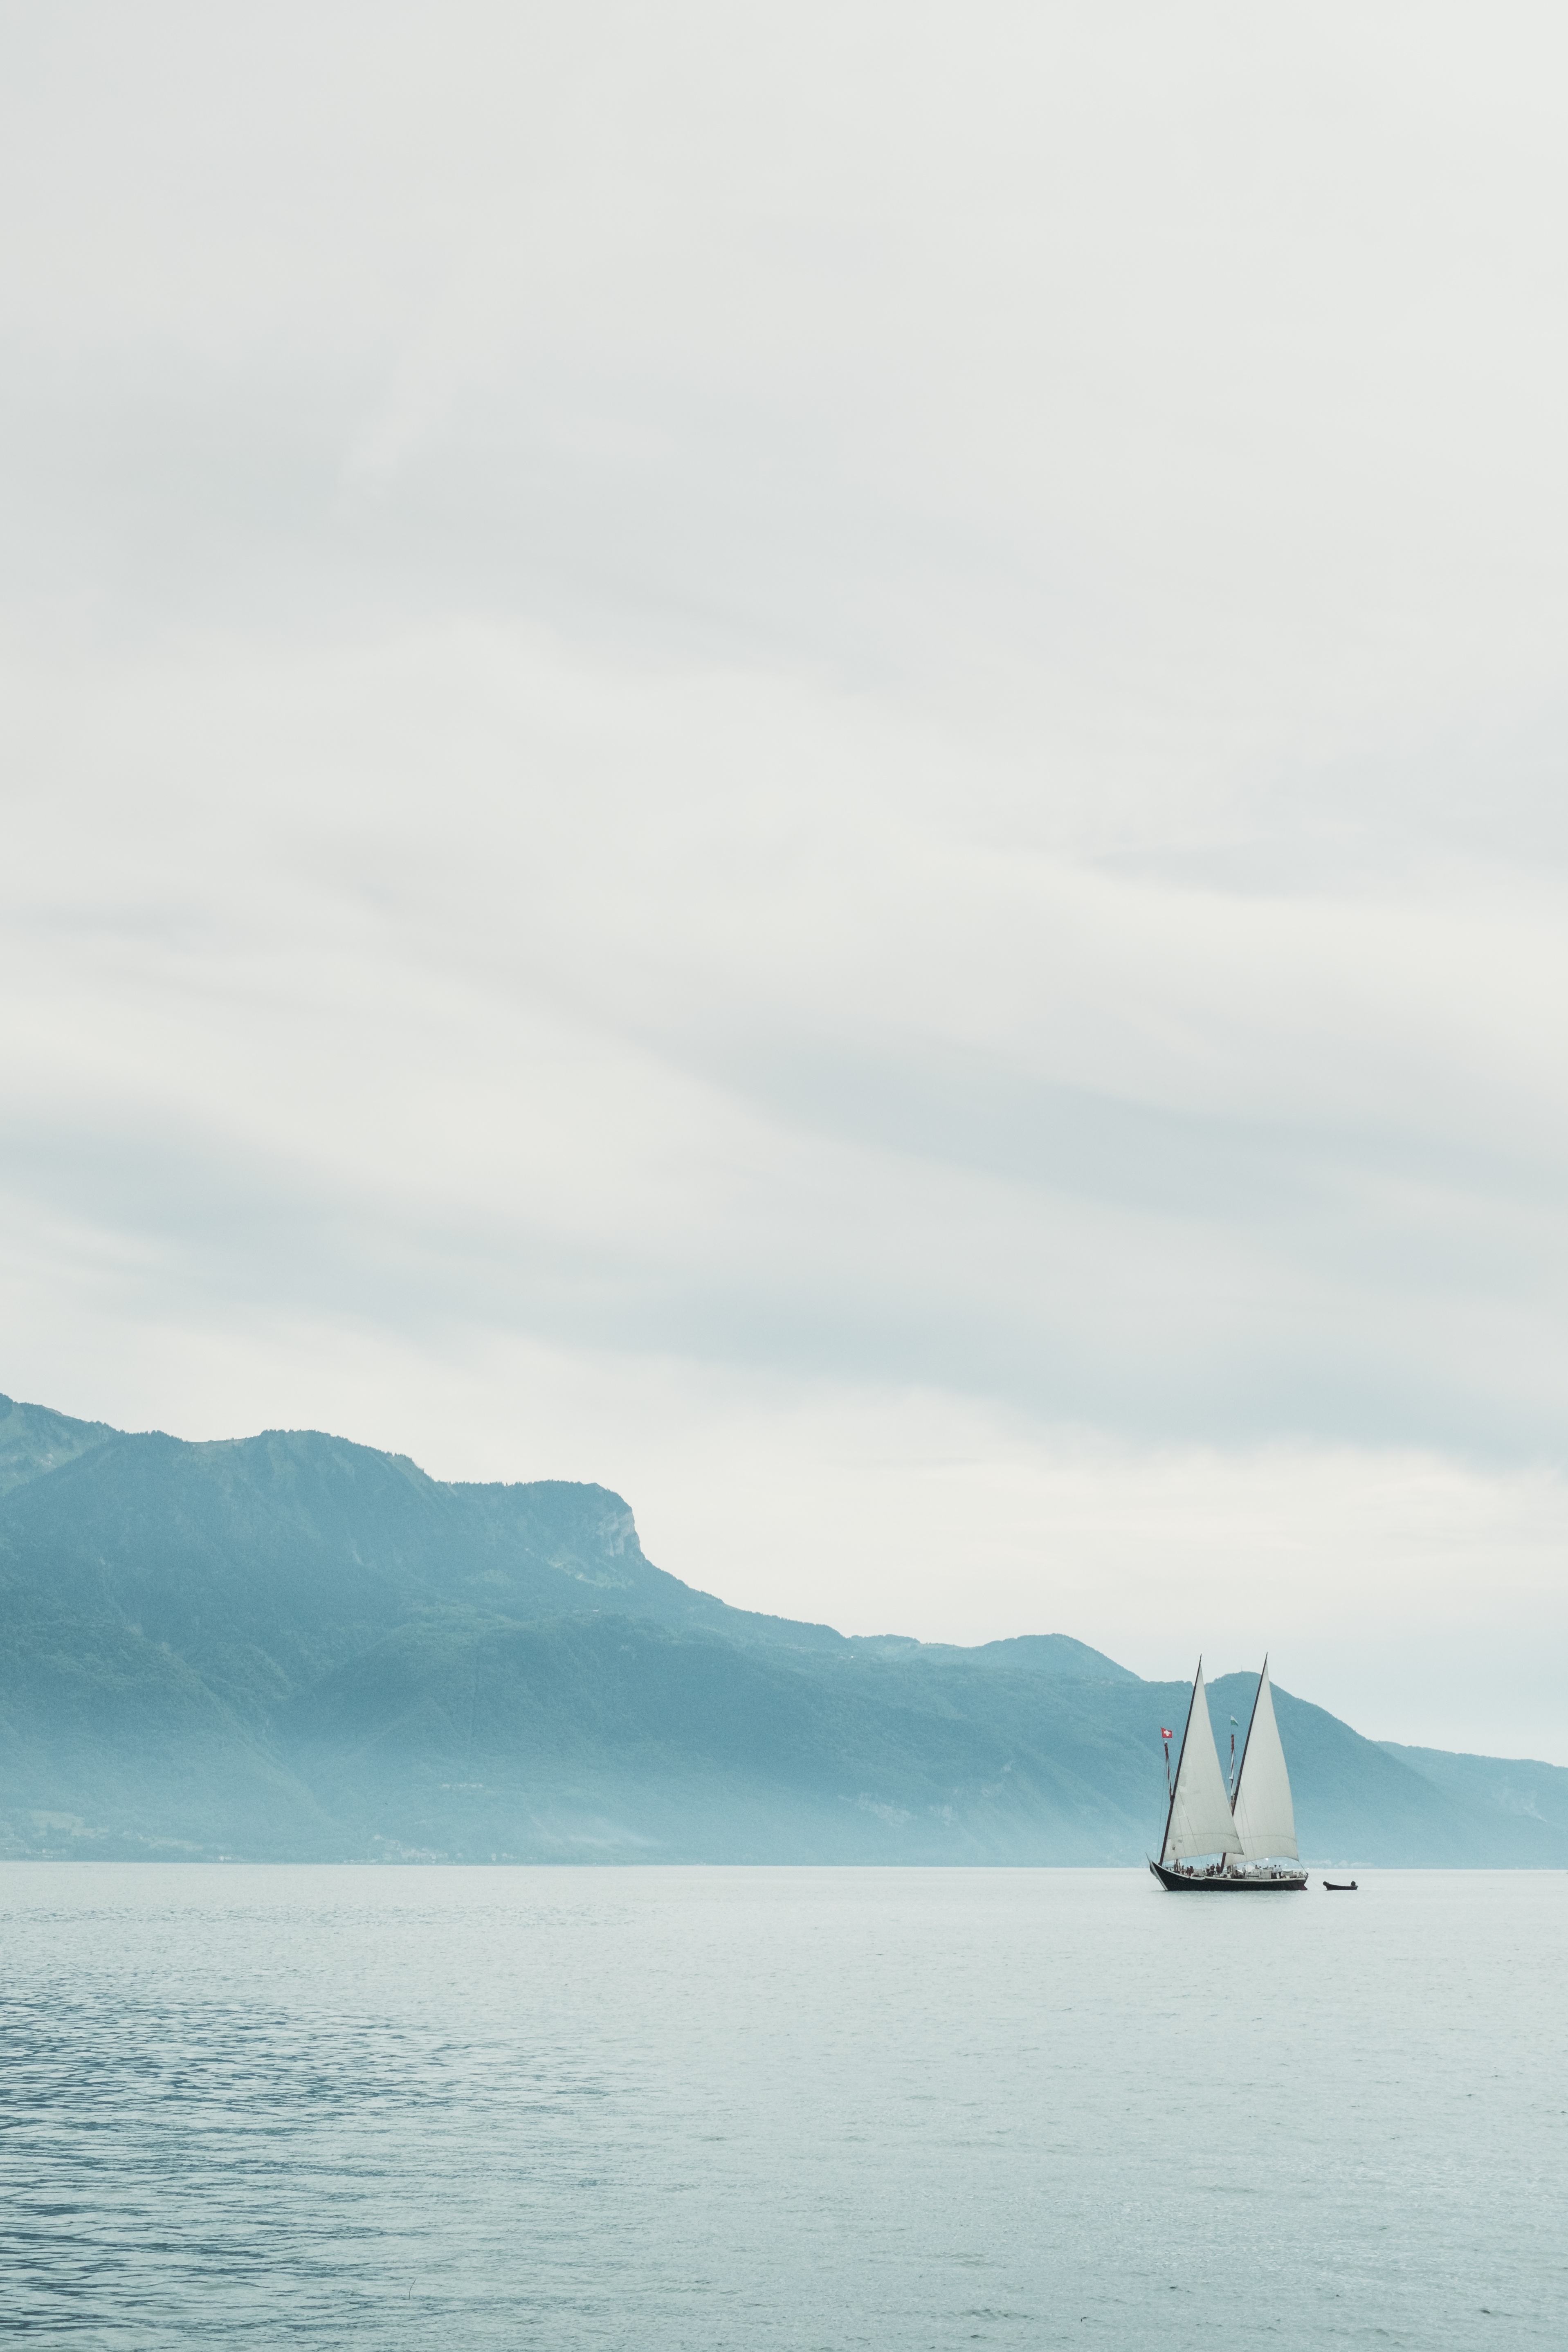
sea, coast, ocean, horizon, cloud, boat, wave, ice, vehicle, bay, fjord, arctic, iceberg, atmospheric phenomenon